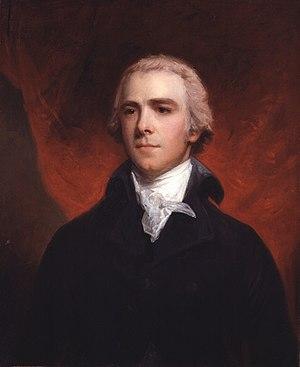
William Wyndham Grenville, 1ᵉʳ baron Grenville, membre du Conseil privé, est un homme d'État whig britannique et un Premier ministre du roi George III.